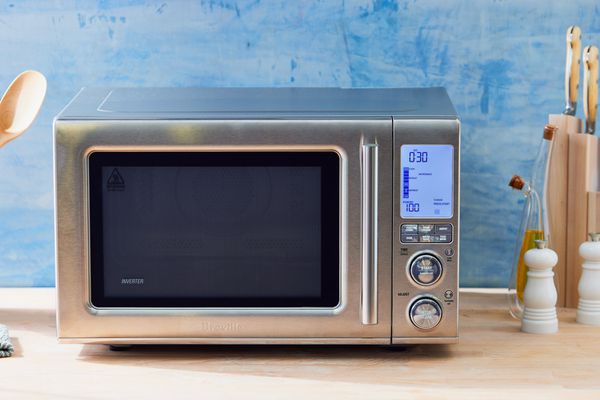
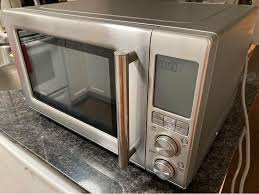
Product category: misc
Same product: yes